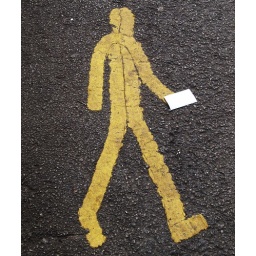
A pavement sign in Chester